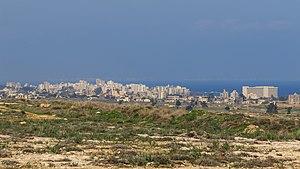
Famagouste est une ville portuaire située sur la côte est de Chypre. Sa population est de 42 000 habitants.